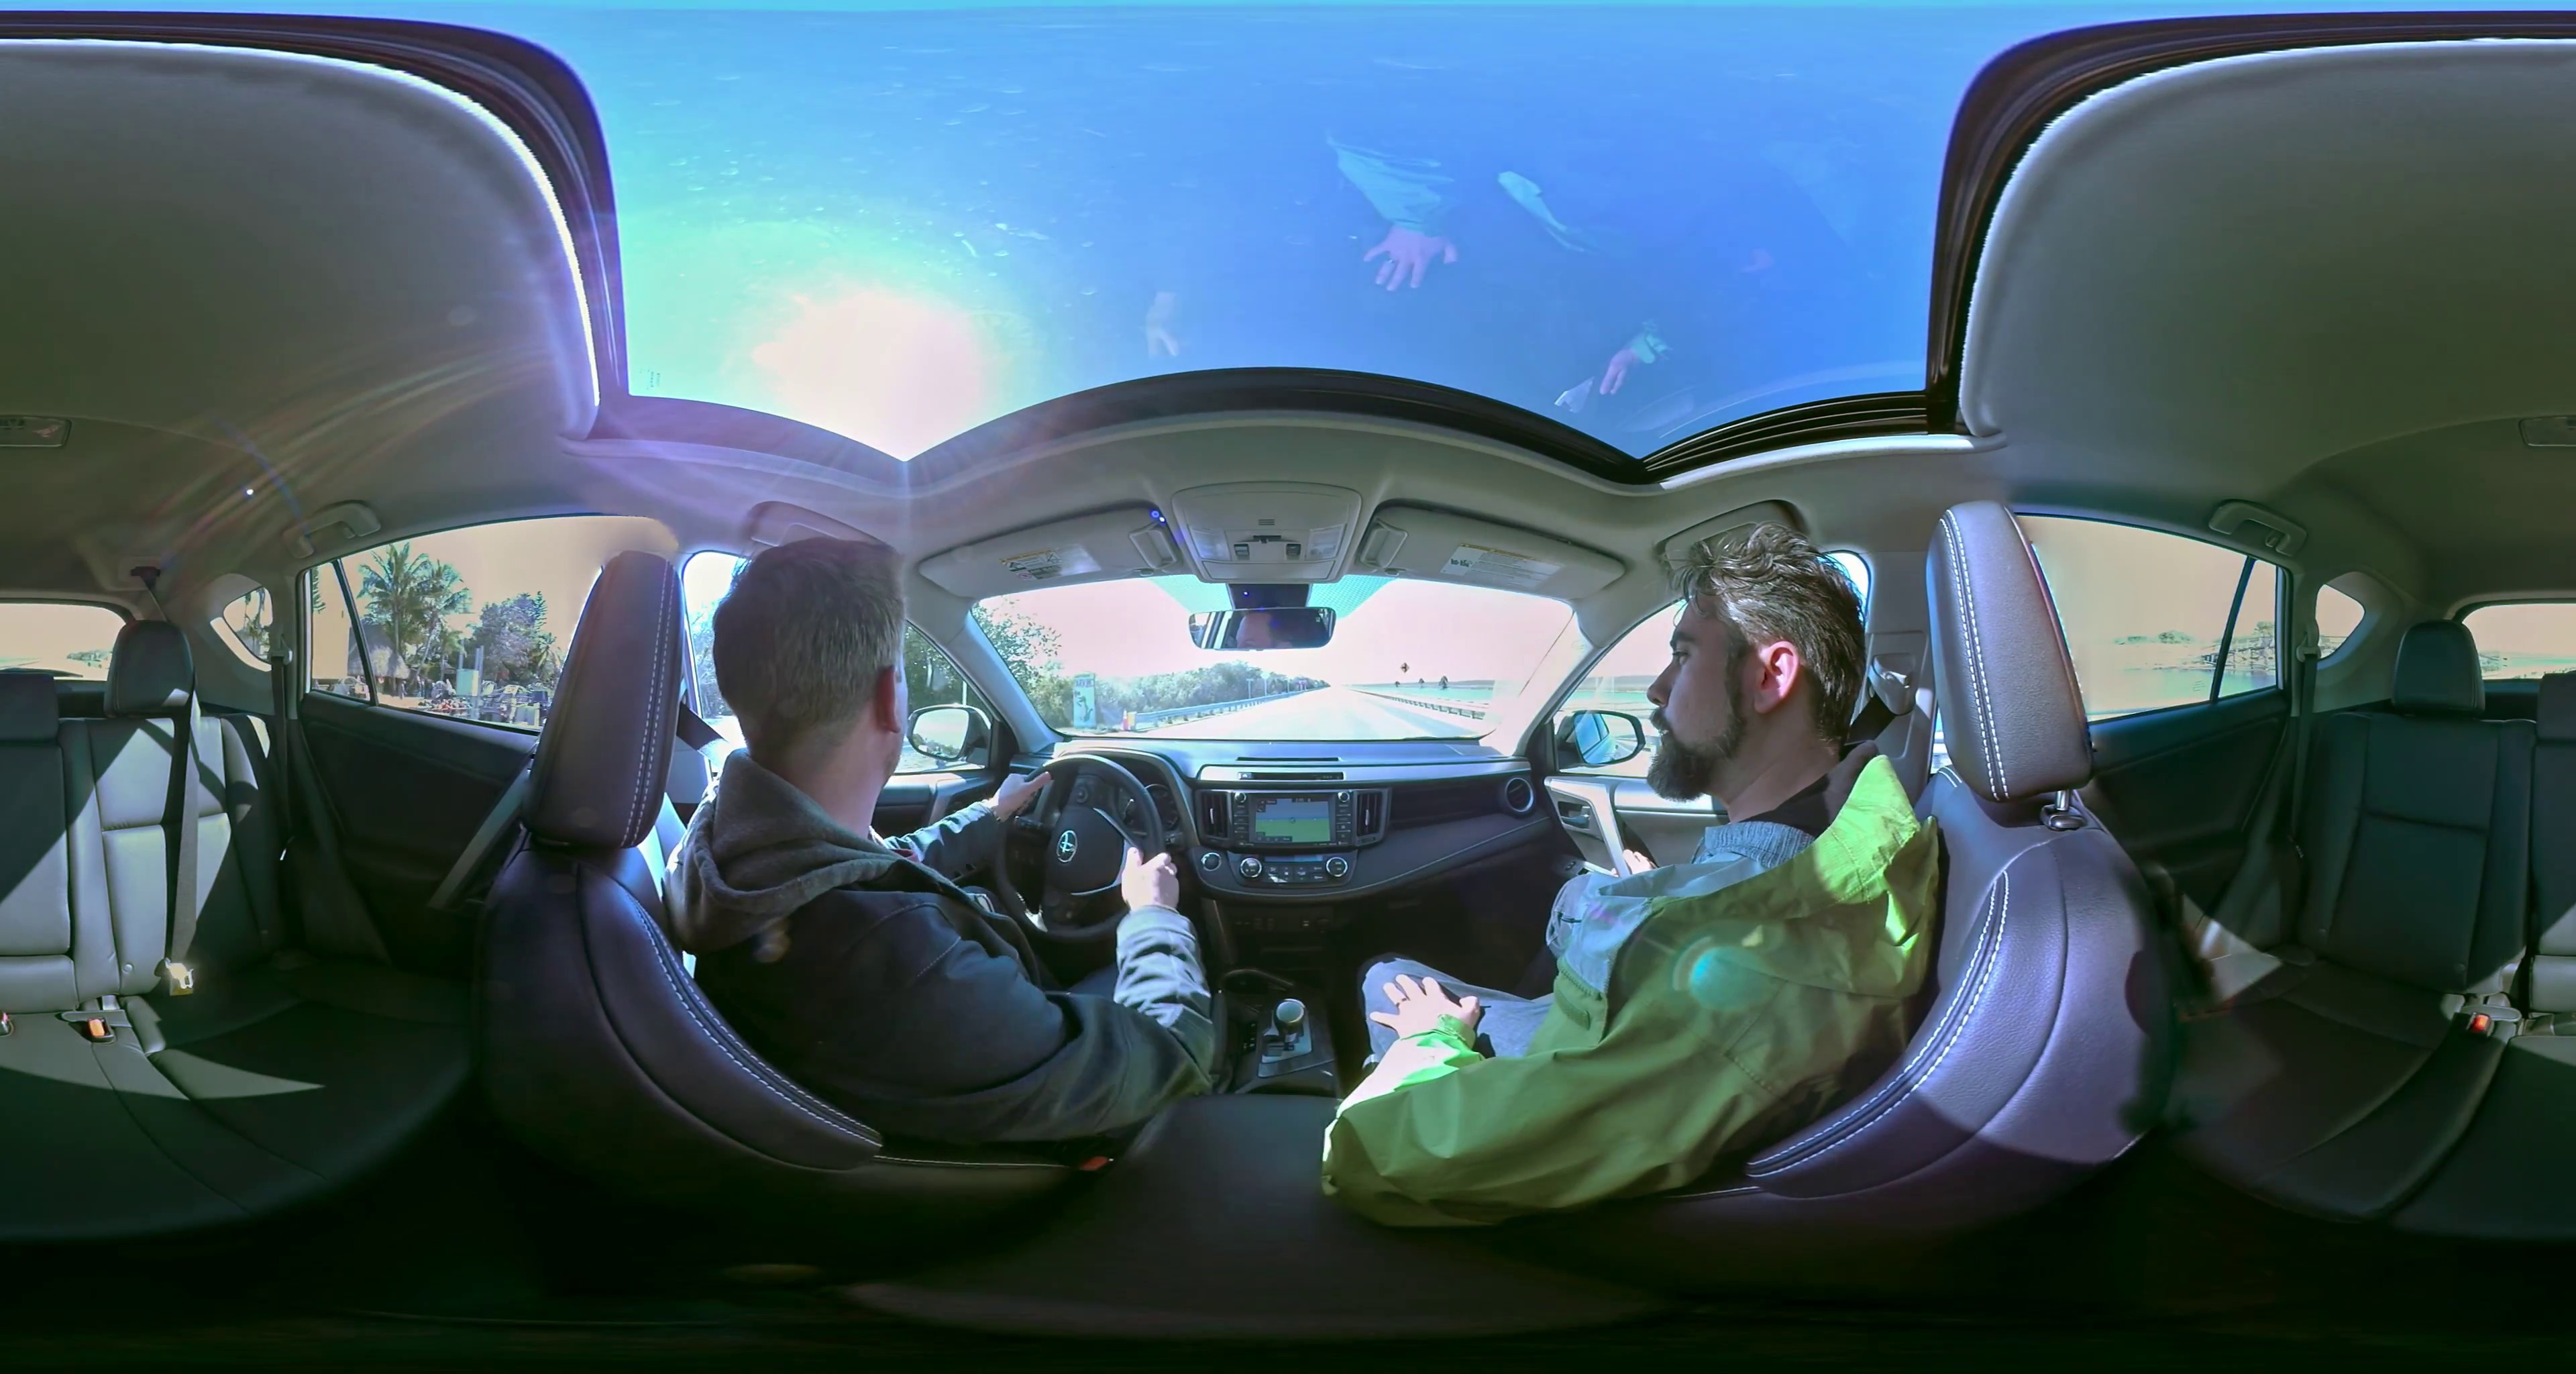
Referred object: the driver in a dark jacket

Referred object: the green jacket